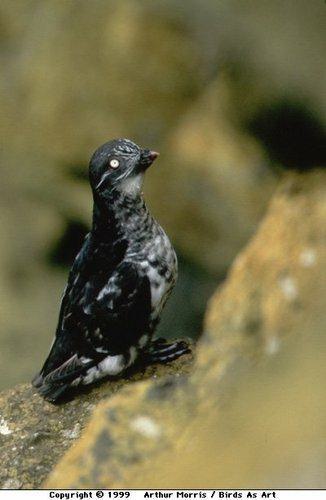
A photo of a least auklet